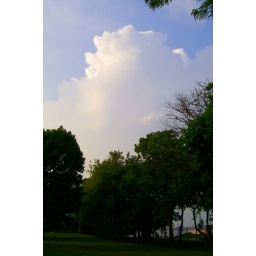
A large thunderstorm towers above the trees on its way to Newport.